Managerial economics

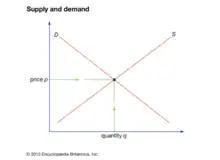
Supply and Demand Relationship

The law of supply and demand describes the relationship between producers and consumers of a product. The law suggests that price set by the producer and quantity demanded by a consumer are inversely proportional, meaning an increase in the price set is met by a reduction in demand by the consumer.